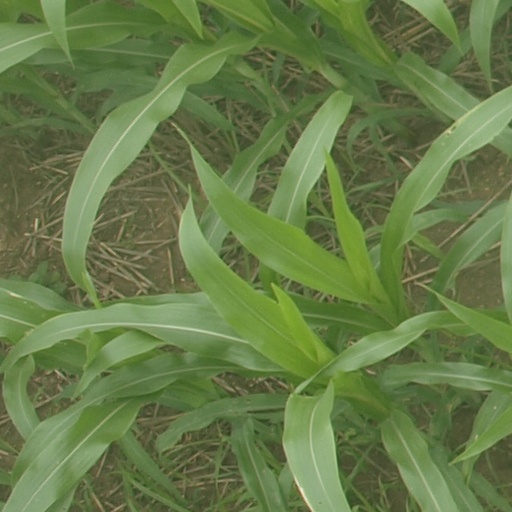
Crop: maize; corn